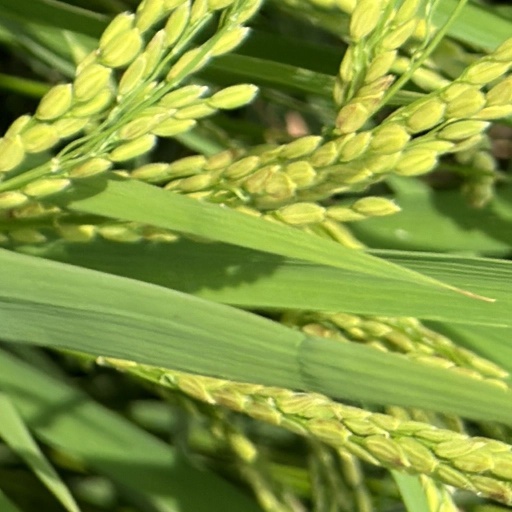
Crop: rice